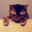
Label: cat